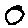
Label: 0